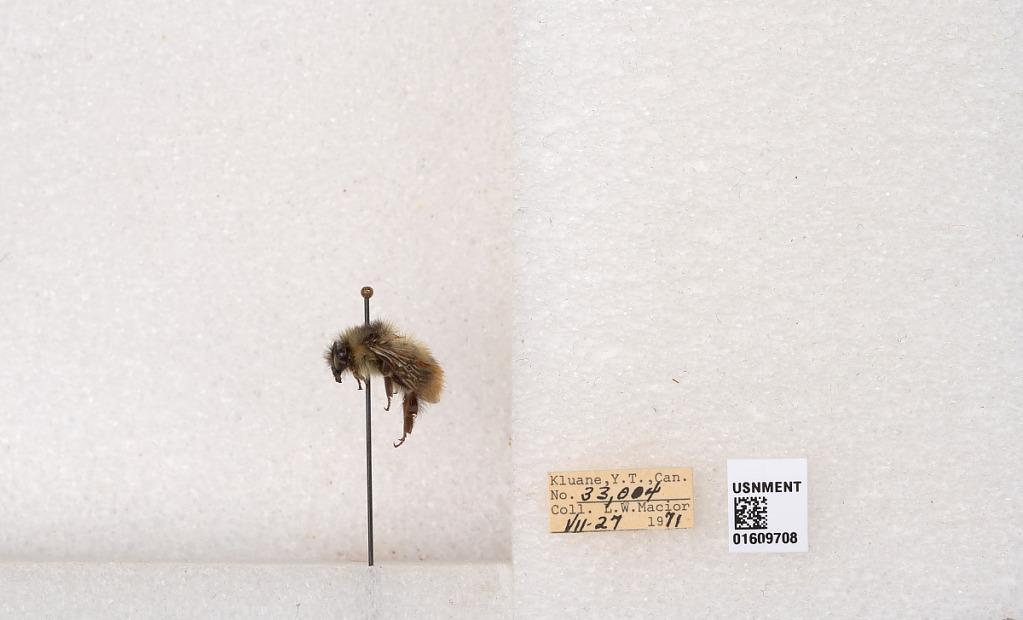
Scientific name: Bombus (Pyrobombus) sylvicola Kirby
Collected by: L. Macior
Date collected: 1971-7-27
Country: Canada
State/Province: Yukon
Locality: Kluane
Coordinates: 61.2281, -138.722